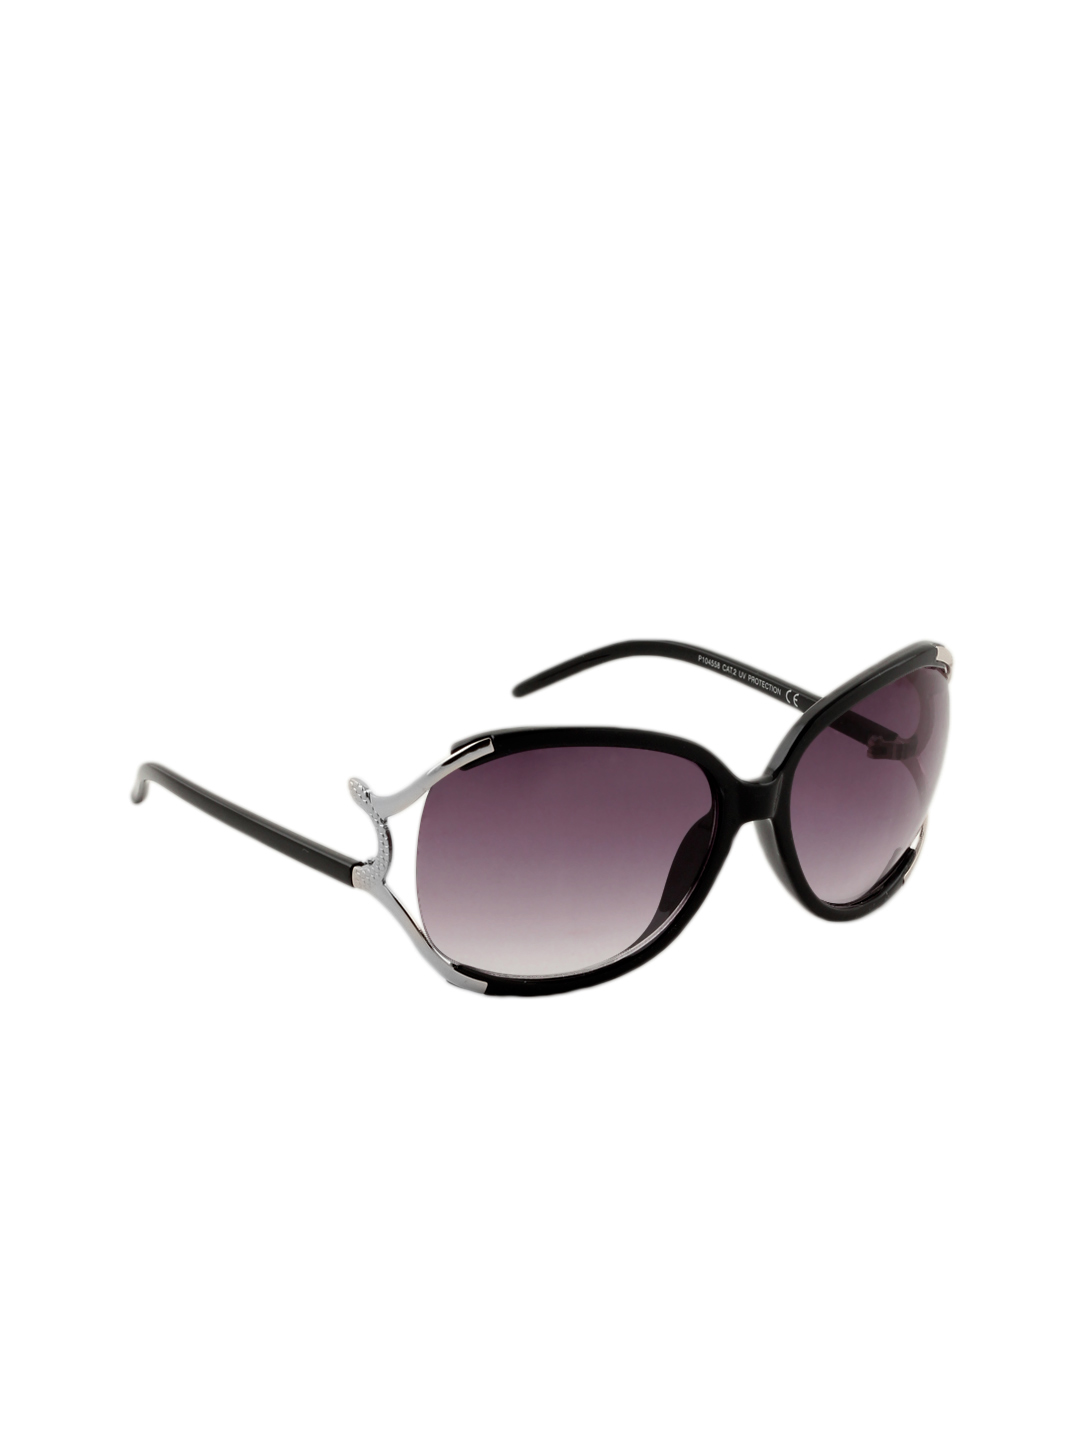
Stoln Women Black Sunglasses
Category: Accessories / Eyewear / Sunglasses
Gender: Women
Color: Black
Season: Winter 2016
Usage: Casual